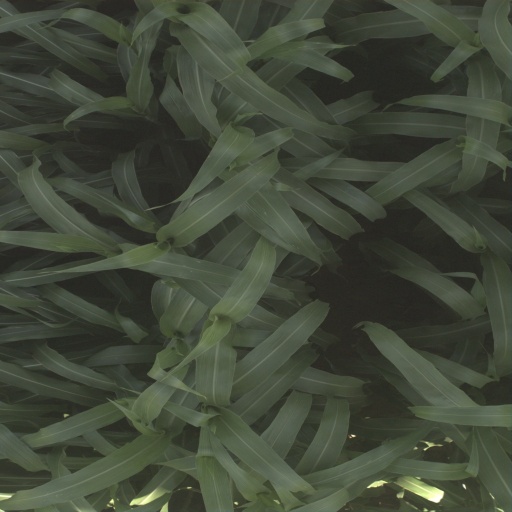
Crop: sorghum